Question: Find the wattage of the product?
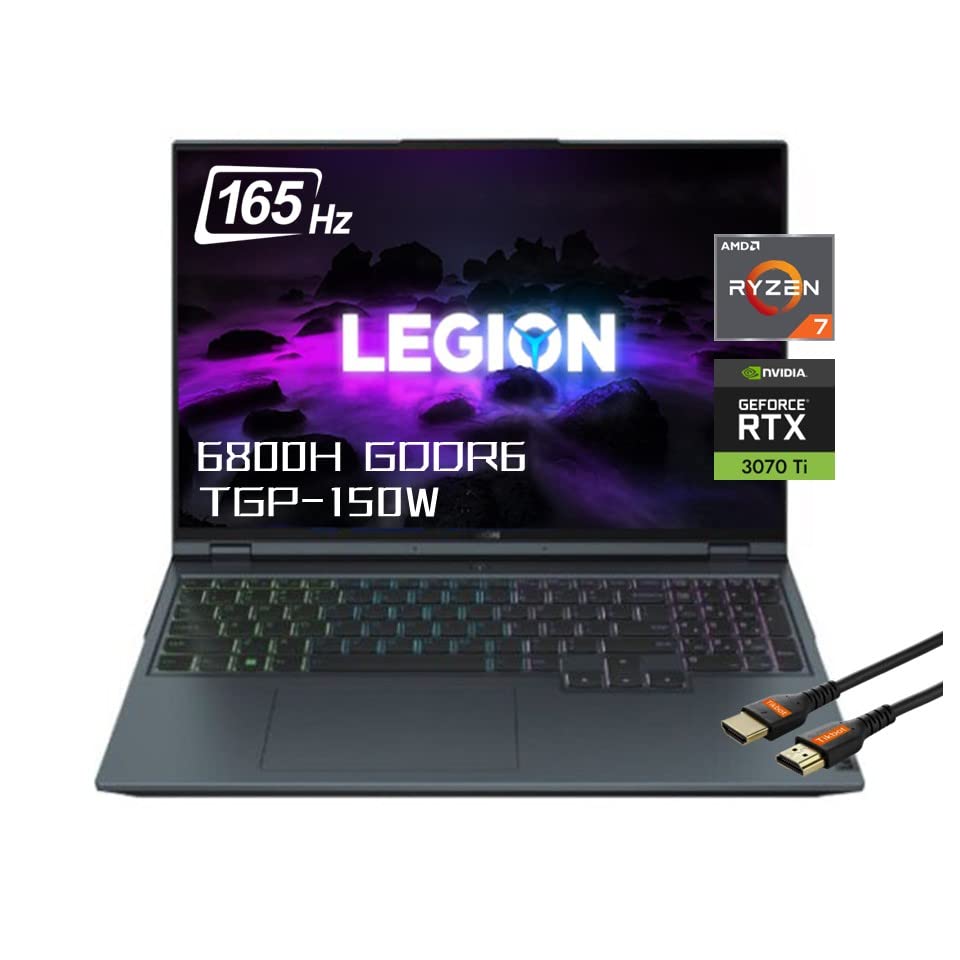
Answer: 150.0 watt